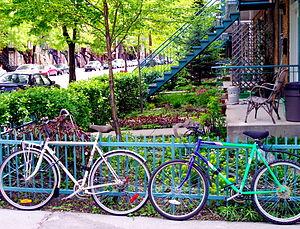
La Petite-Patrie est un quartier de Montréal situé dans l'arrondissement de Rosemont–La Petite-Patrie au Québec.
La pratique du vélo à Montréal est l'une des plus importantes en Amérique du Nord. L'agglomération de Montréal possède un réseau qui couvrait près de 748 km en 2015. Certaines pistes du réseau, dont la piste Claire-Morissette et l'Axe Nord-Sud, subissent un fort achalandage. Les utilisateurs de vélo montréalais ont accès à un système de vélos en libre service appelé BIXI qui offrait l'accès à près de 5 200 bicyclettes réparties dans 460 stations en 2015. La ville de Montréal considère d'ailleurs que le « vélo est une composante essentielle du système de transport montréalais ».